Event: Nepal Earthquake
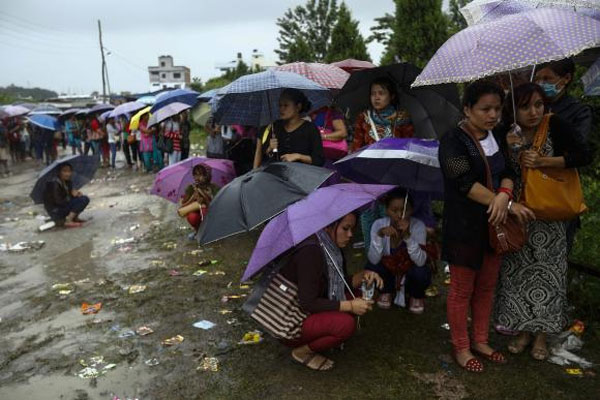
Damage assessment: damage